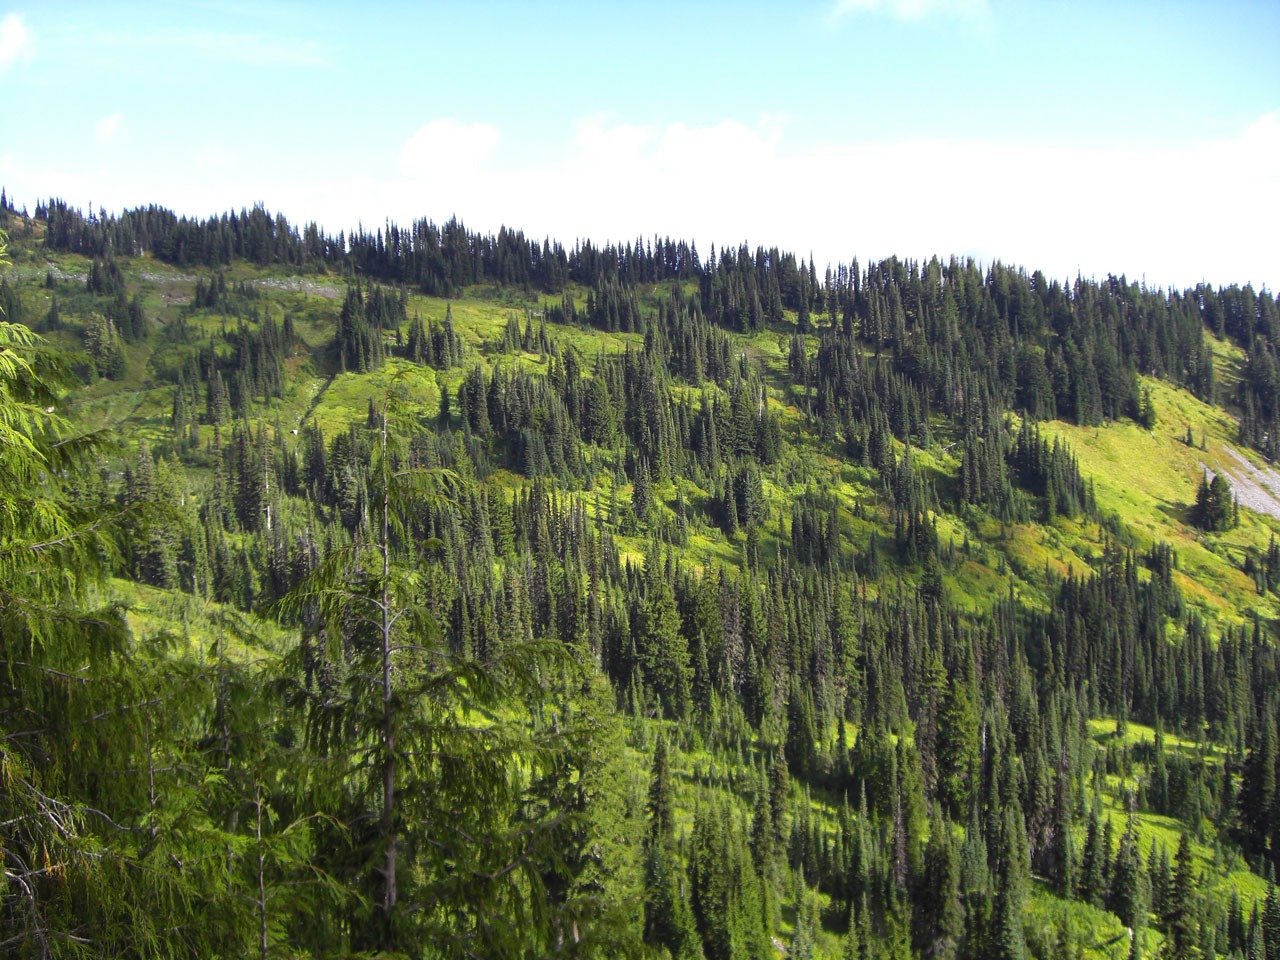
tree, forest, wilderness, mountain, meadow, valley, mountain range, pine, evergreen, park, fir, national park, ridge, conifer, spruce, vegetation, rainforest, plateau, woodland, habitat, larch, ecosystem, biome, old growth forest, natural environment, geographical feature, woody plant, mountainous landforms, temperate broadleaf and mixed forest, temperate coniferous forest